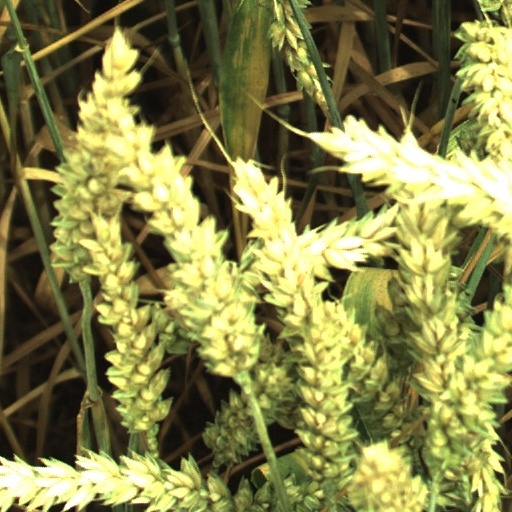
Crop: wheat